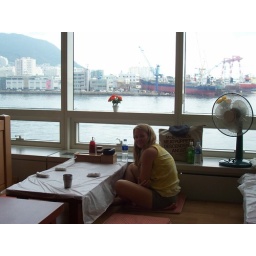
View in the restaurant by the fish market in Busan.